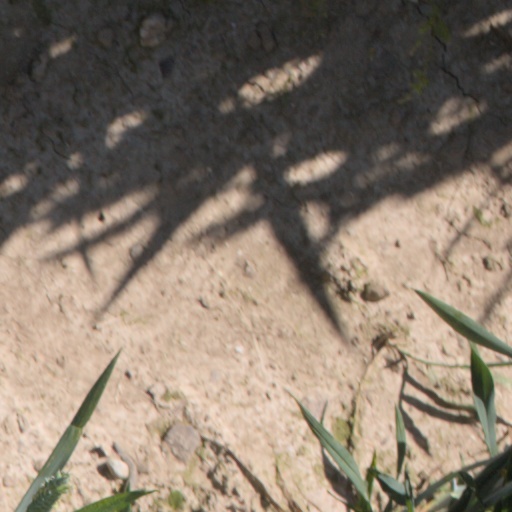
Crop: wheat